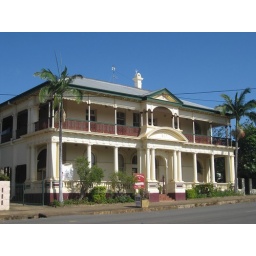
Housed in a former bank building on the main street